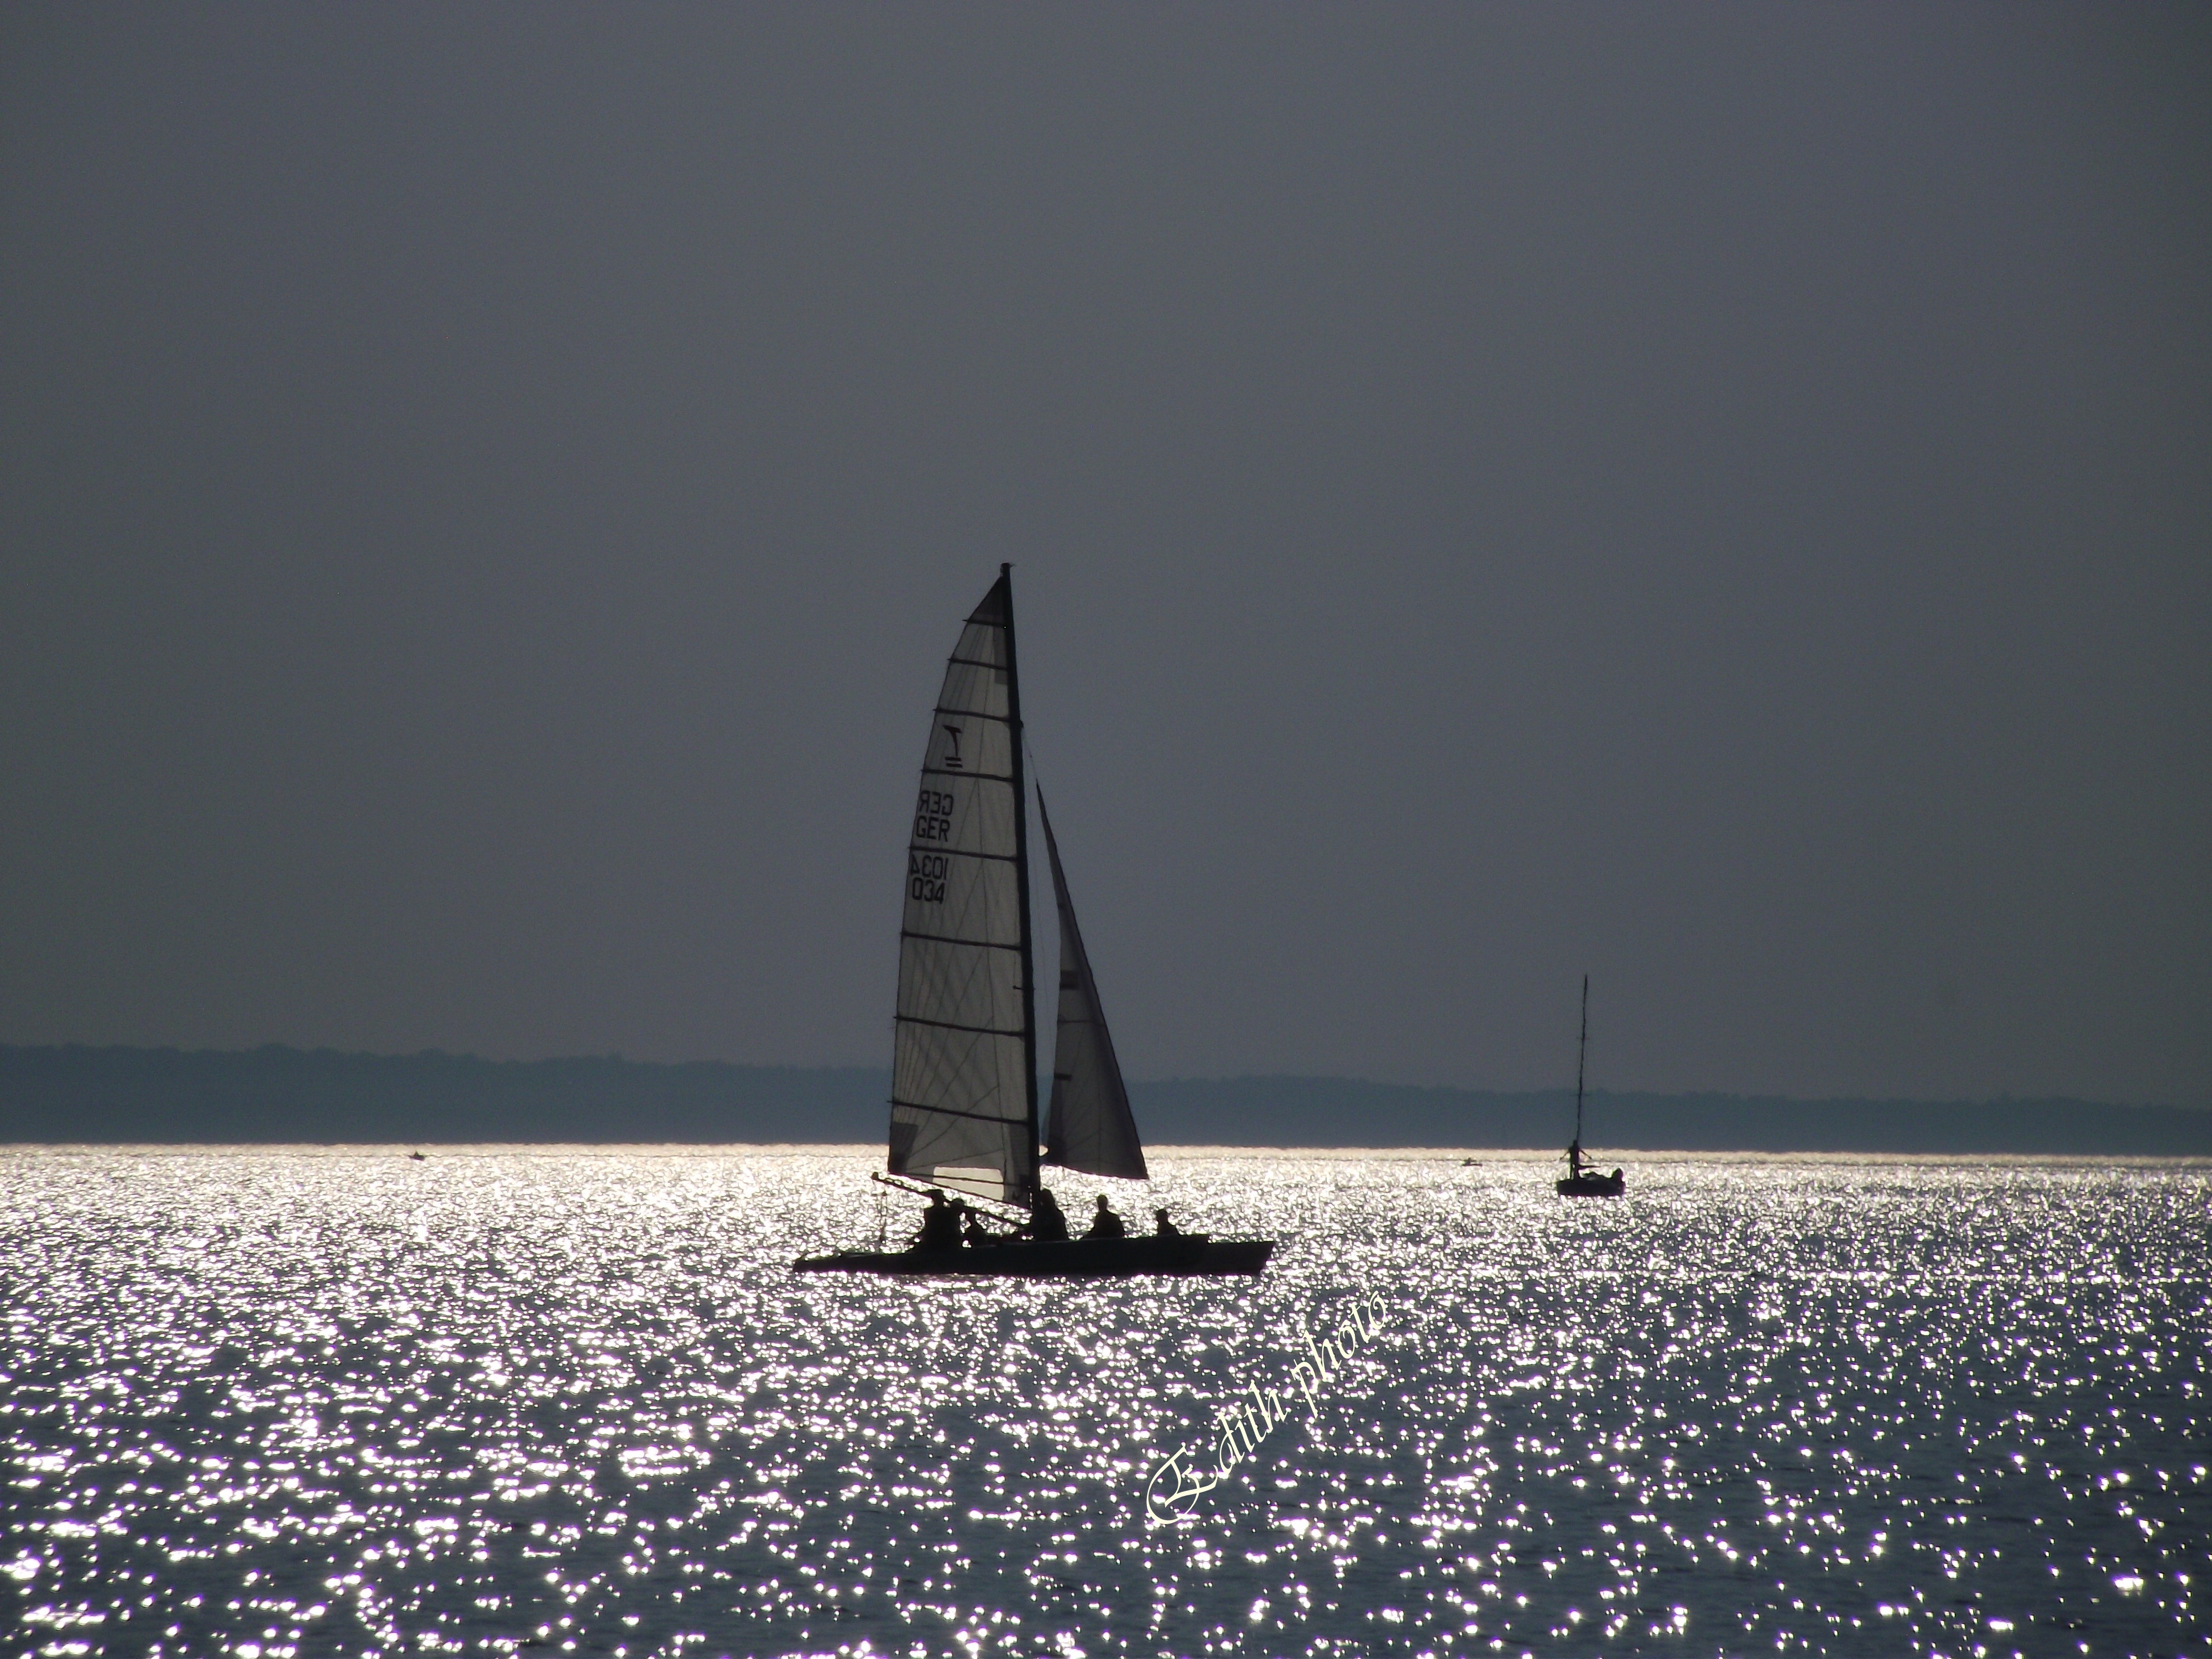
landscape, sea, water, nature, ocean, horizon, light, sunset, boat, lake, wind, summer, reflection, vehicle, mast, sailing, bay, glow, sailboat, colors, sail, hungary, watercraft, sailing ship, water surface, lake balaton